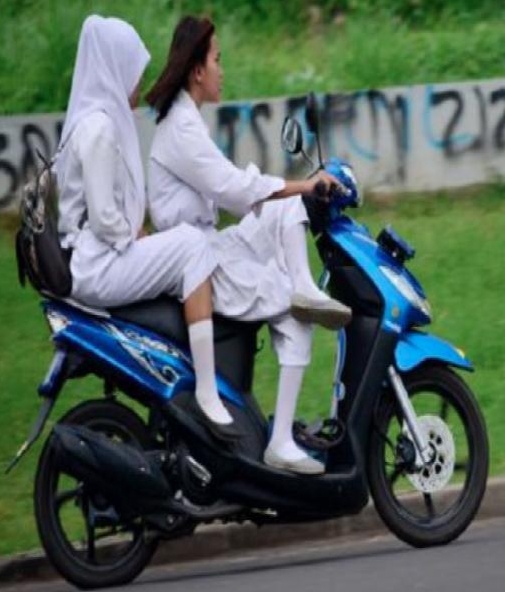
person-with-helmet: 0
person-without-helmet: 2